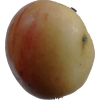
Label: Apple 14